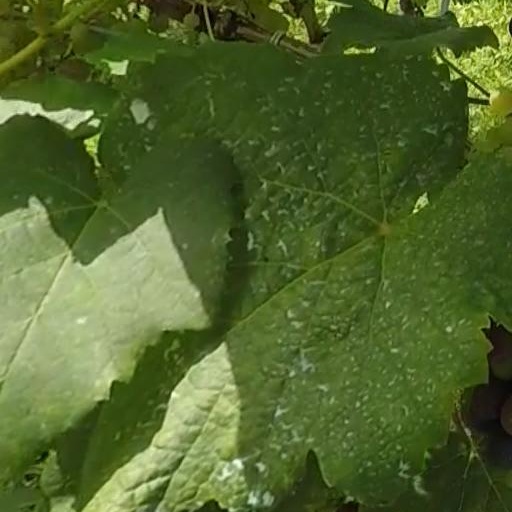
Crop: grape